History of the England cricket team from 1945

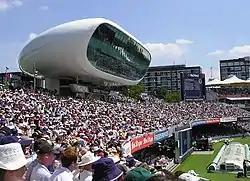
The Media Centre at Lord's Cricket Ground

English cricket went on a slide during the 1990s. This was not helped by squabbles between key players and the chairman of selectors, Raymond Illingworth. They were more often than not beaten badly during the Ashes series, as they were spellbound by Shane Warne and later Glenn McGrath. They were declared the unofficial worst side in the world after the 1999 home series loss to New Zealand.